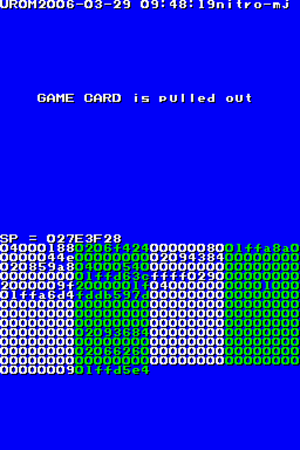
BSoD dans New Super Mario Bros. Sur Nintendo DS
L’écran bleu de la mort est le surnom du message d'erreur affiché sur un écran d'ordinateur par le système d'exploitation Microsoft Windows lorsque celui-ci ne parvient pas à récupérer d'une erreur du système ou lorsqu'il arrive à un point critique d’une erreur fatale.